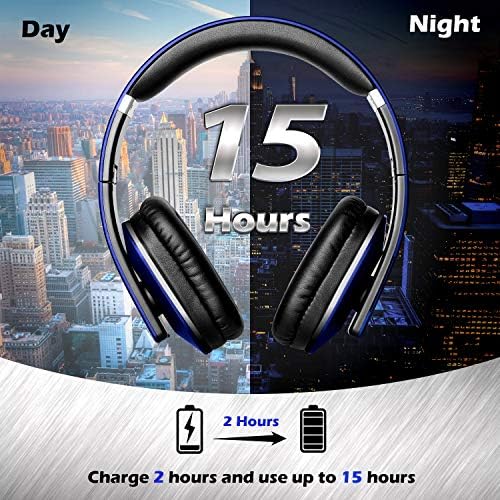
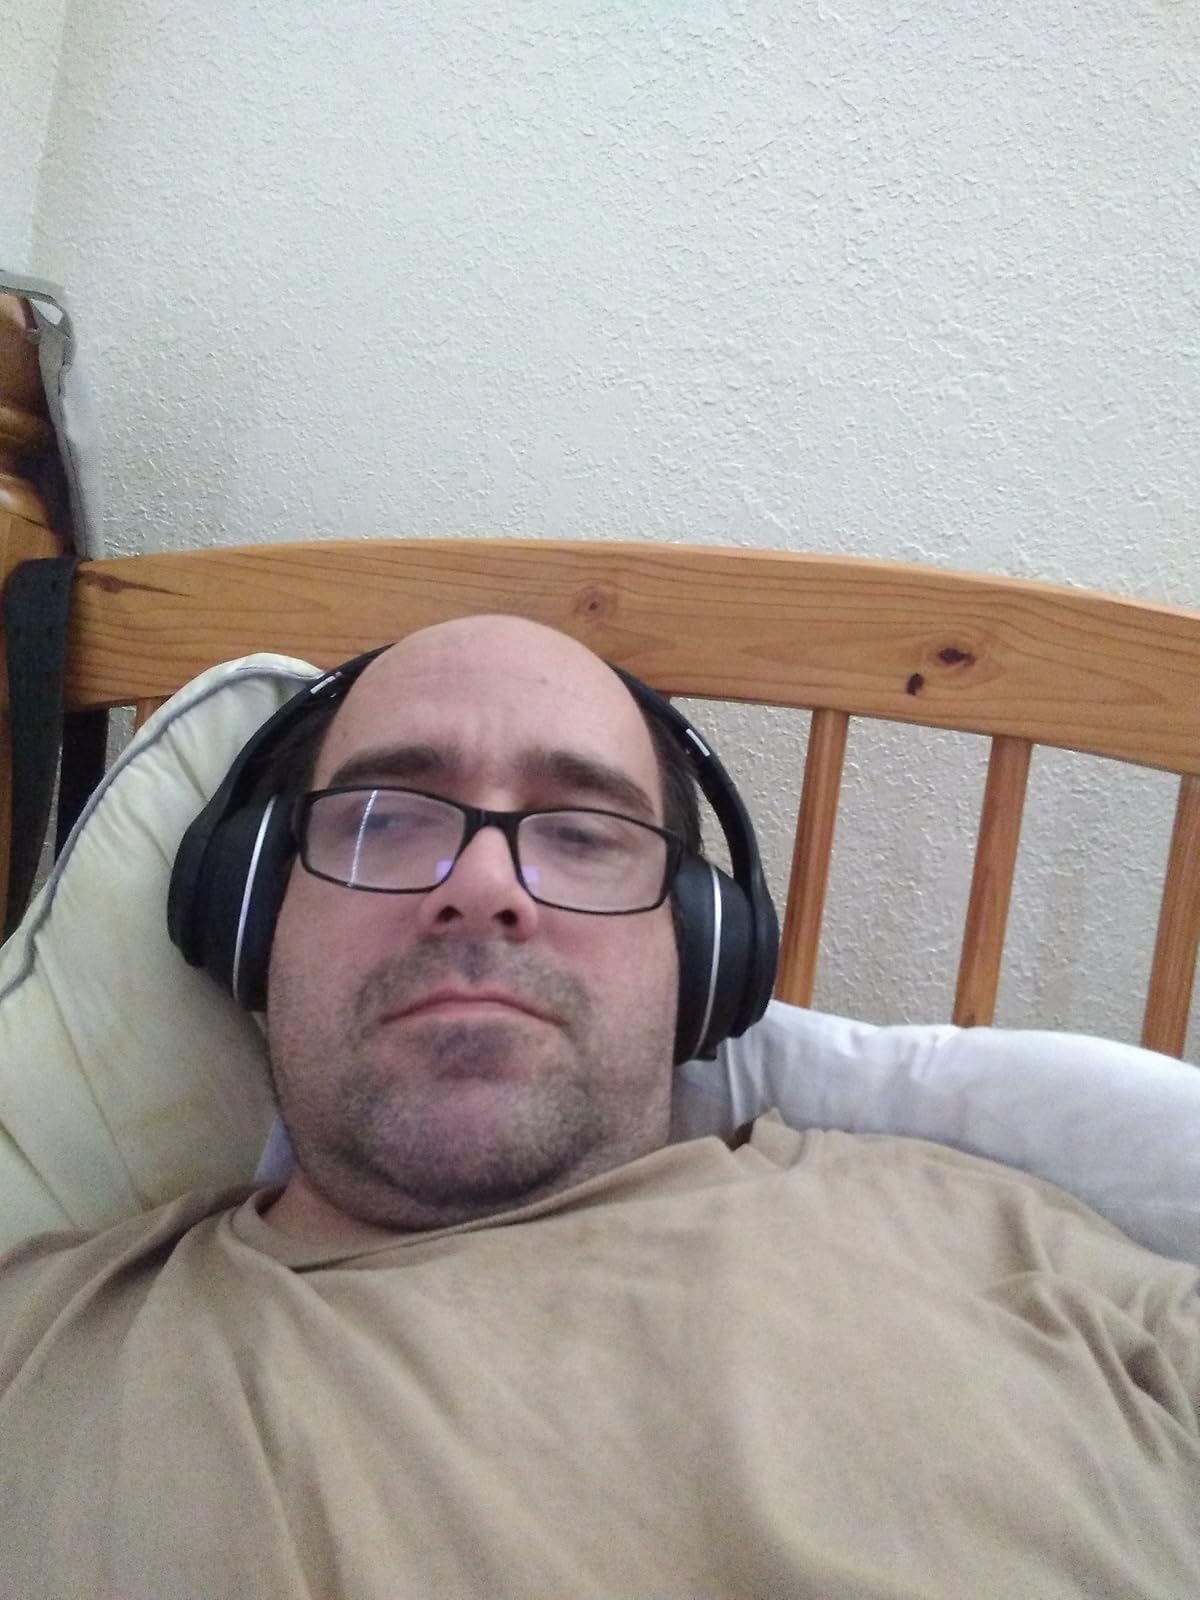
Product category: headphones
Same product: no